Extreme Close-Up (film)

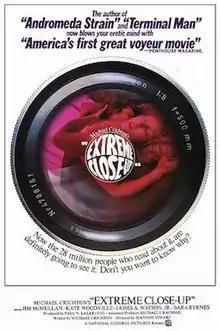
Theatrical release poster

Extreme Close-Up is a 1973 film directed by Jeannot Szwarc and written by Michael Crichton. It deals with privacy in an ever growing technological age.